French Broad River

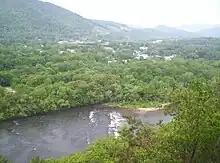
French Broad River as seen from the Appalachian Trail near Hot Springs, North Carolina

The following is a list of crossings of the French Broad from Brevard to the confluence with the Tennessee River.